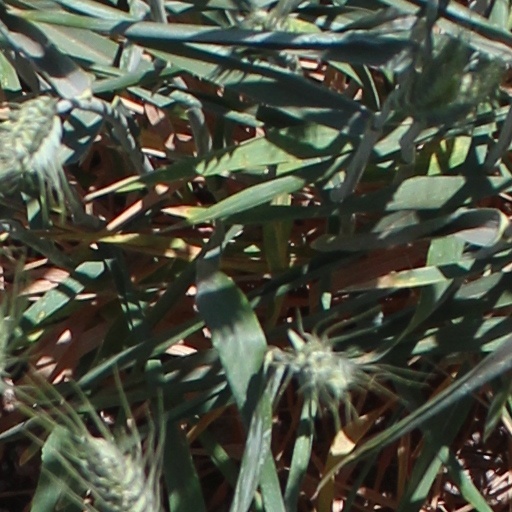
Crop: wheat